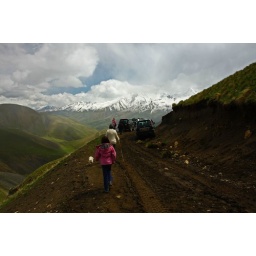
cars in danger of slding off road... walking to Ateshga (holy fire)